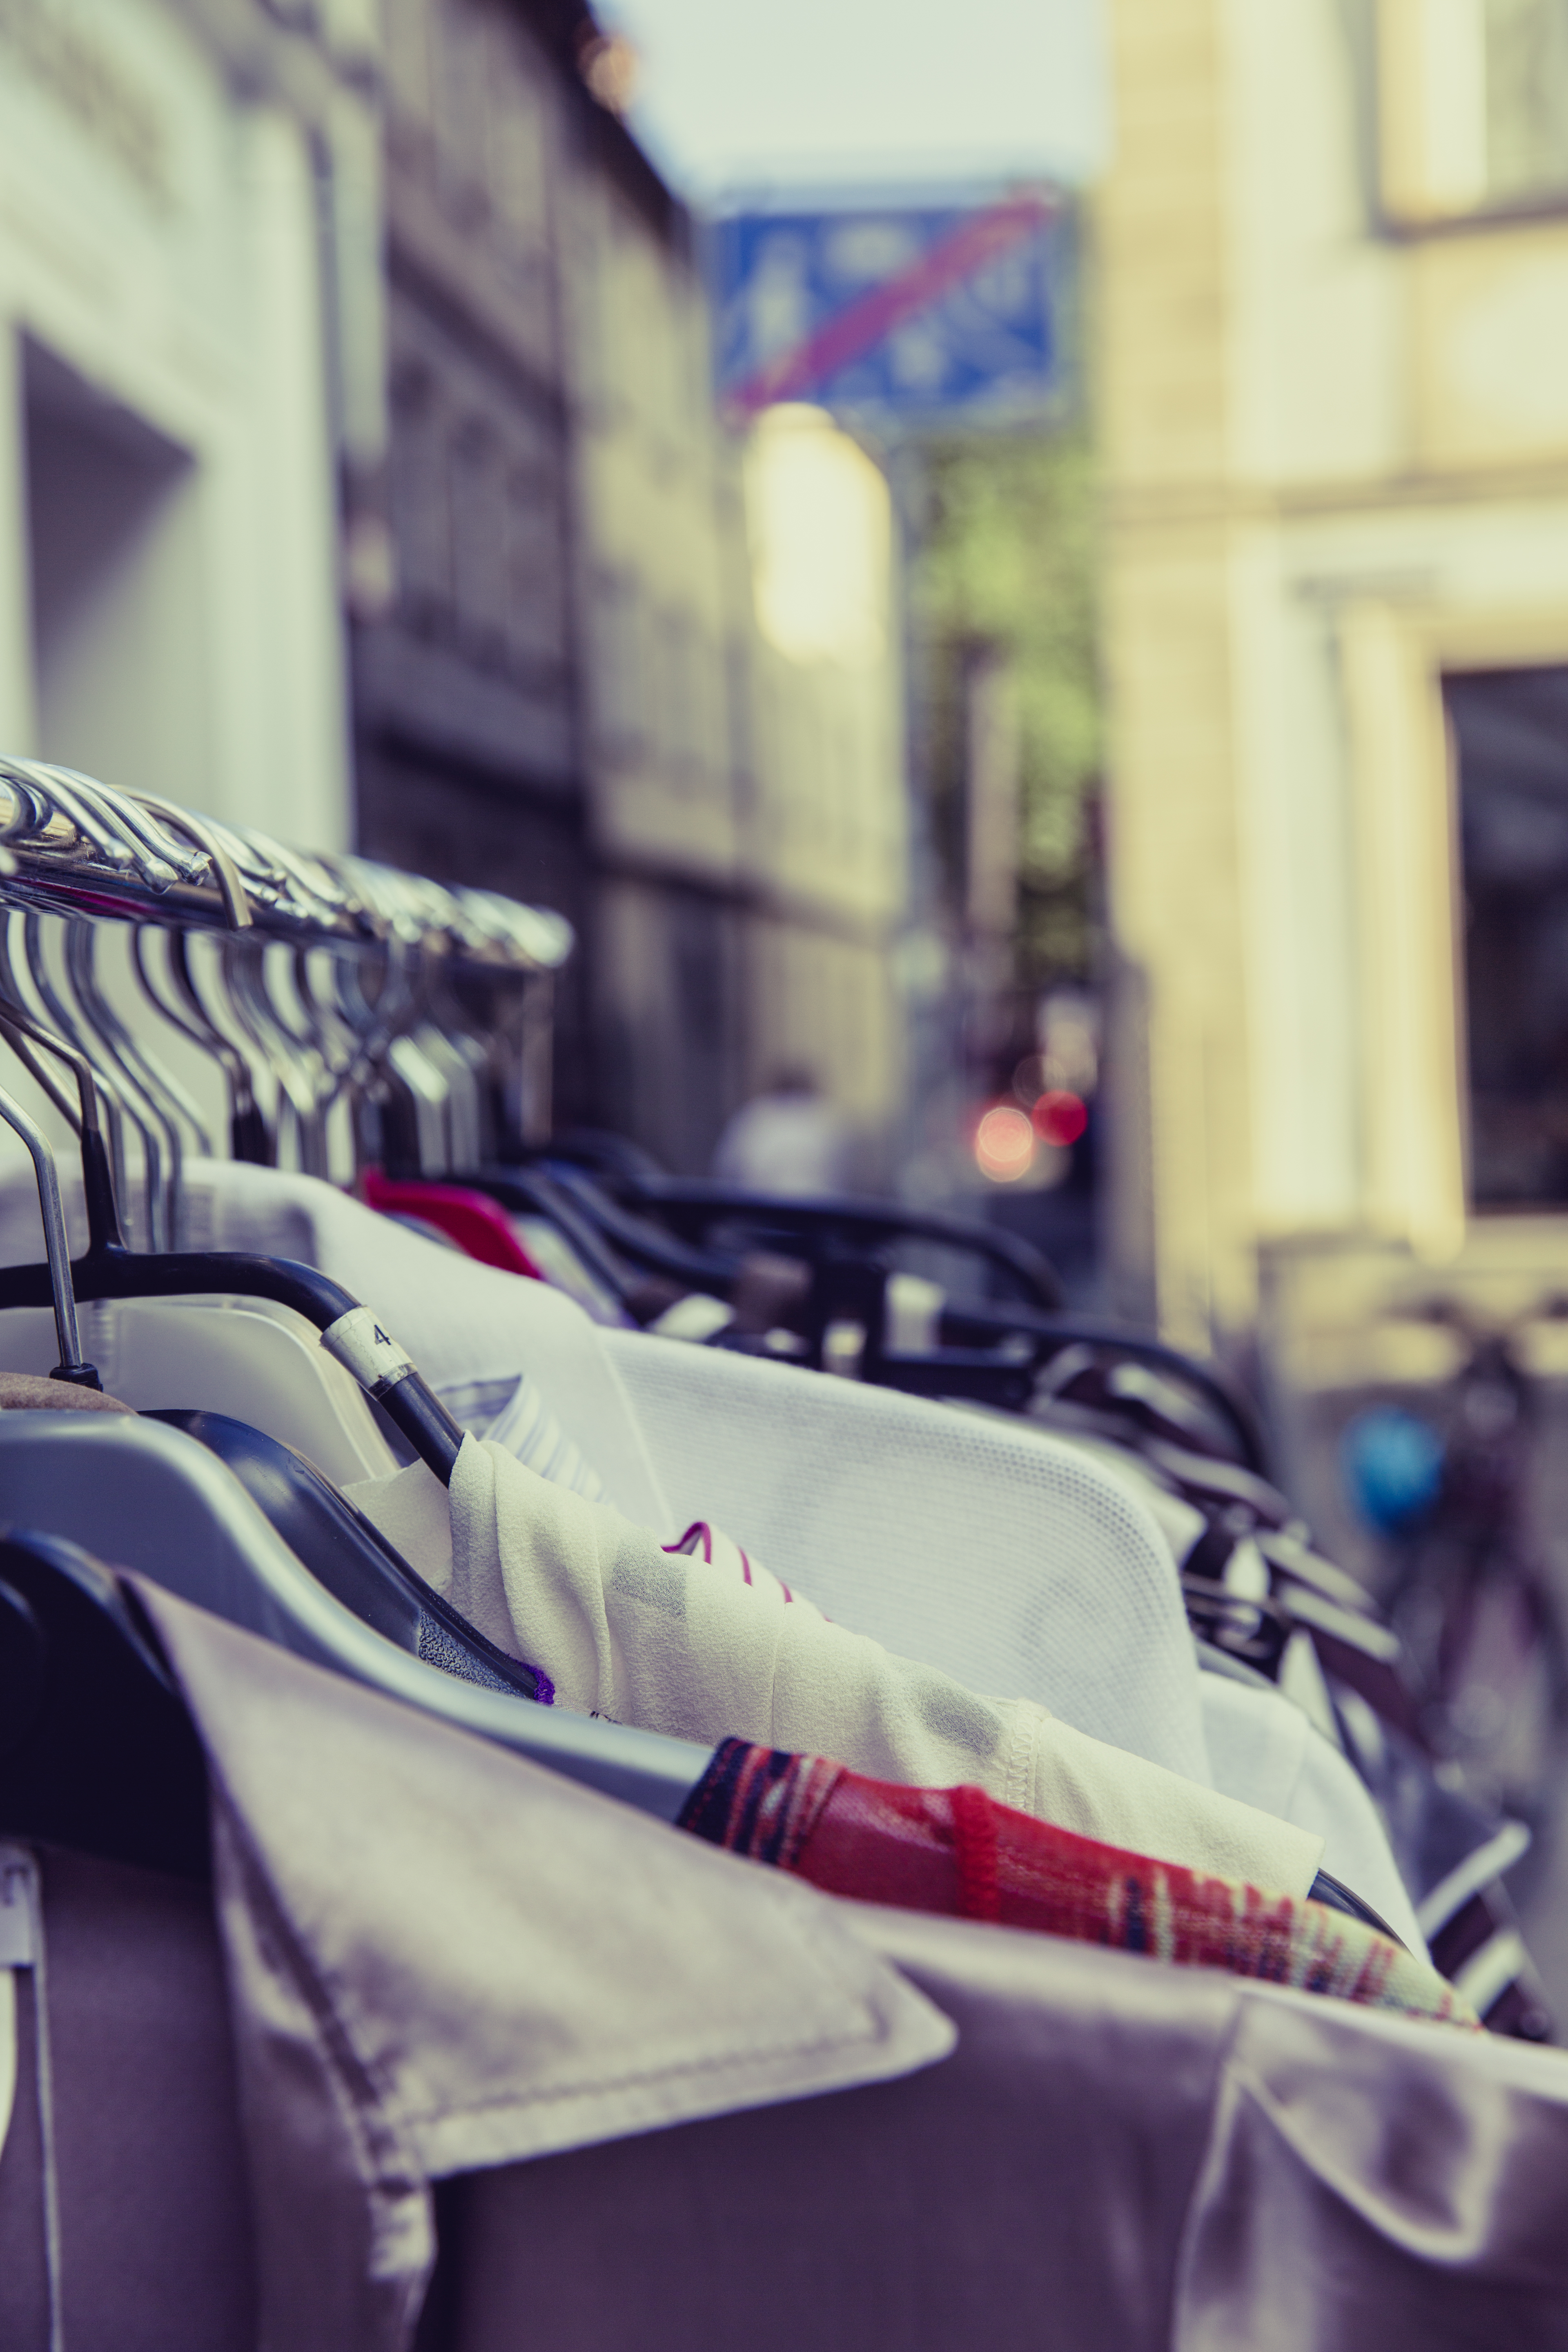
blur, street, shop, store, spring, color, fashion, blue, shopping, close up, boutique, indoors, focus, stock, photograph, wear, retail, clothes hanger